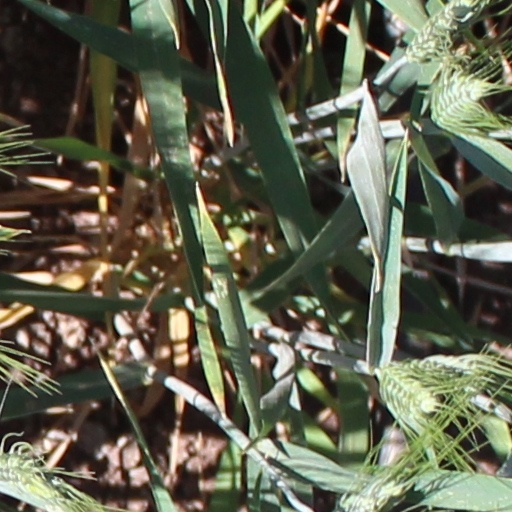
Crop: wheat